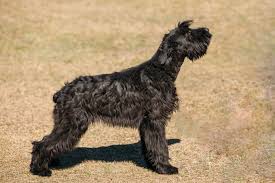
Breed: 232-n000089-giant_schnauzer